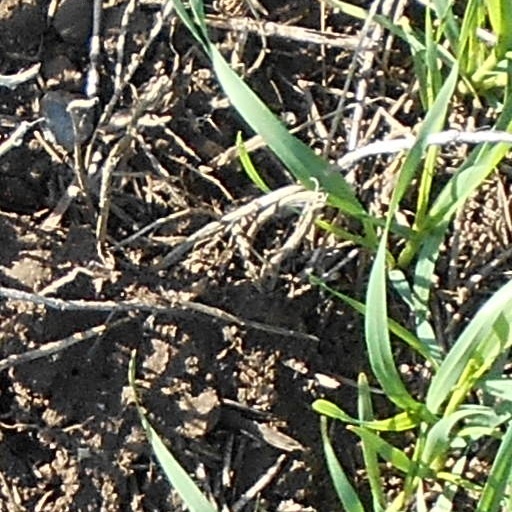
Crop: wheat